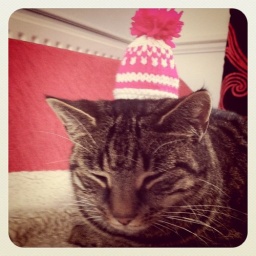
cat in a hat